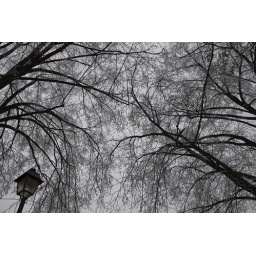
So many cool lamp posts in Sibiu, and many of them with snow draped trees hanging above.